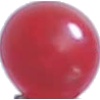
Label: Redcurrant 1